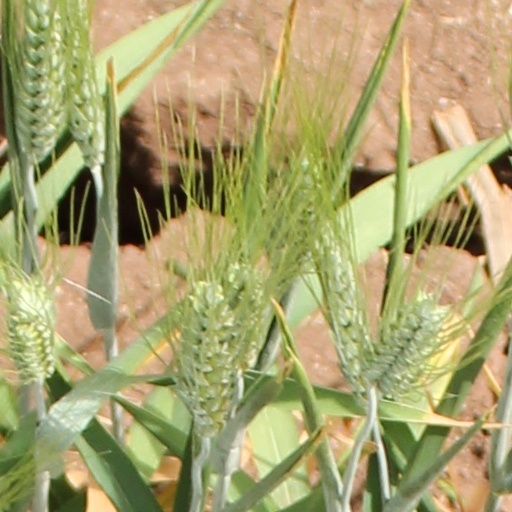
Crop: wheat